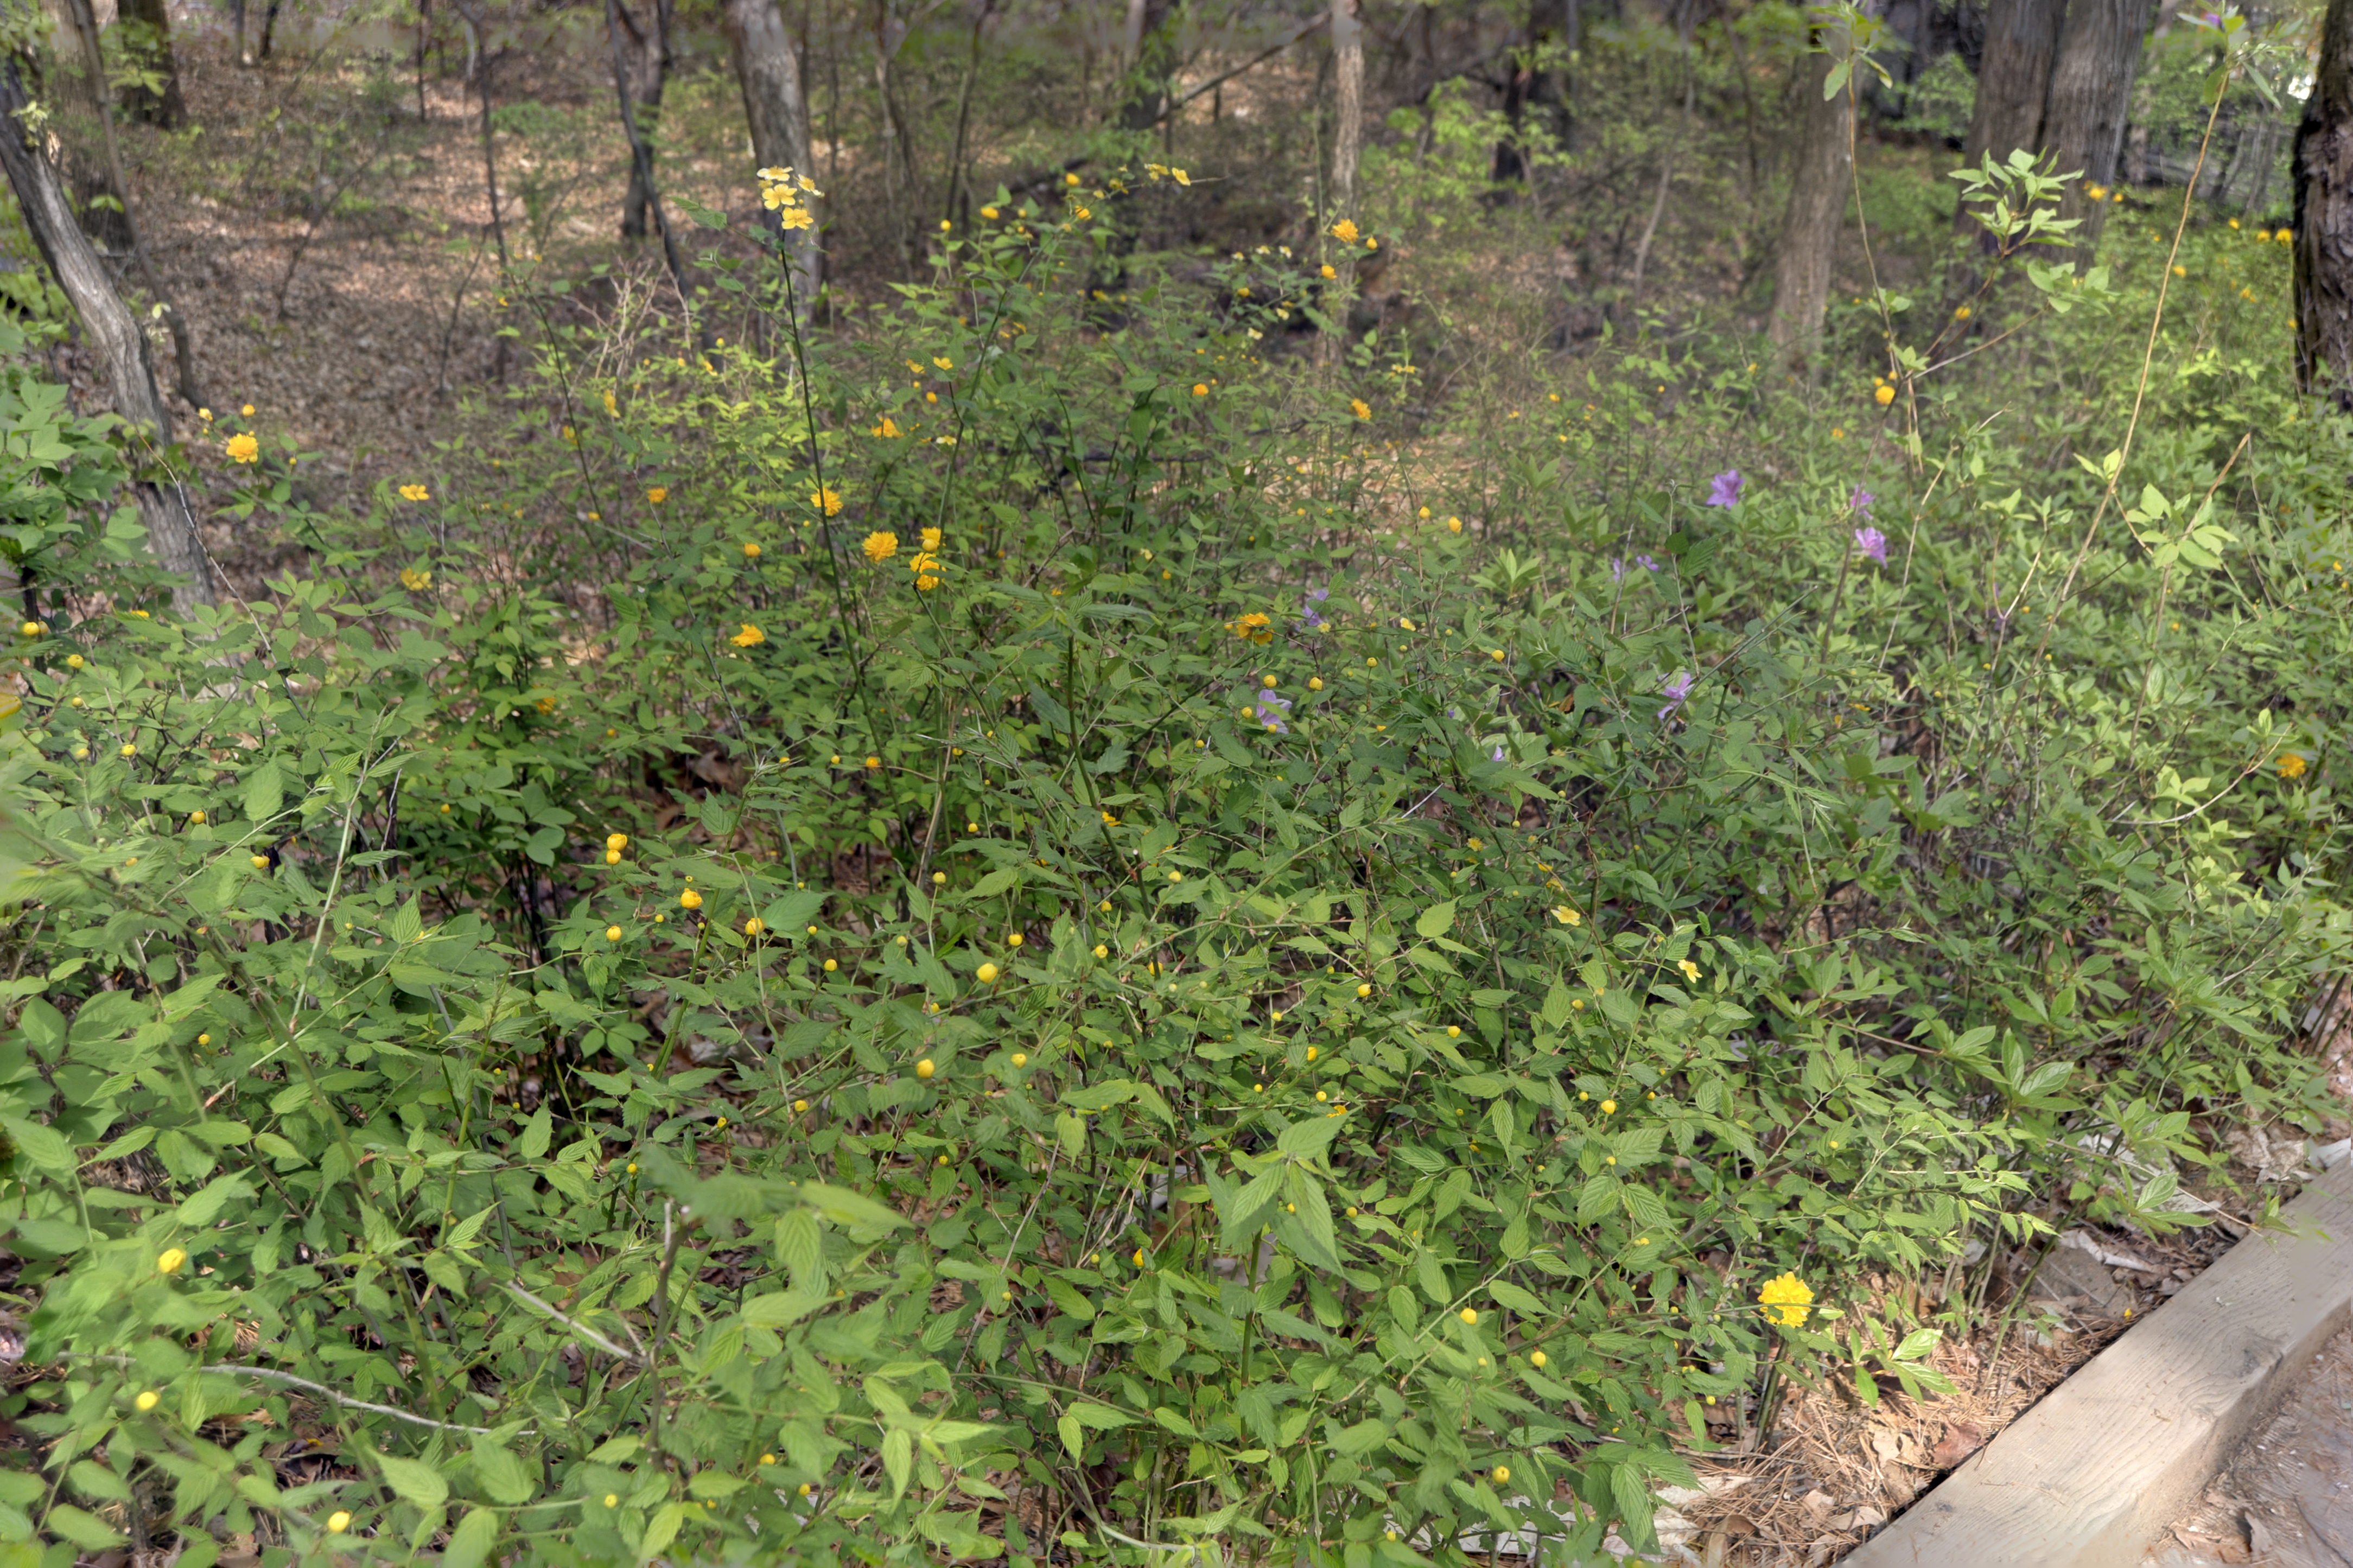
seoul, forest, plant, flower, subshrub, vegetation, shrub, flowering plant, groundcover, shrubland, plant community, grass, tree, wildflower, hypericum, herbaceous plant, herb, perennial plant